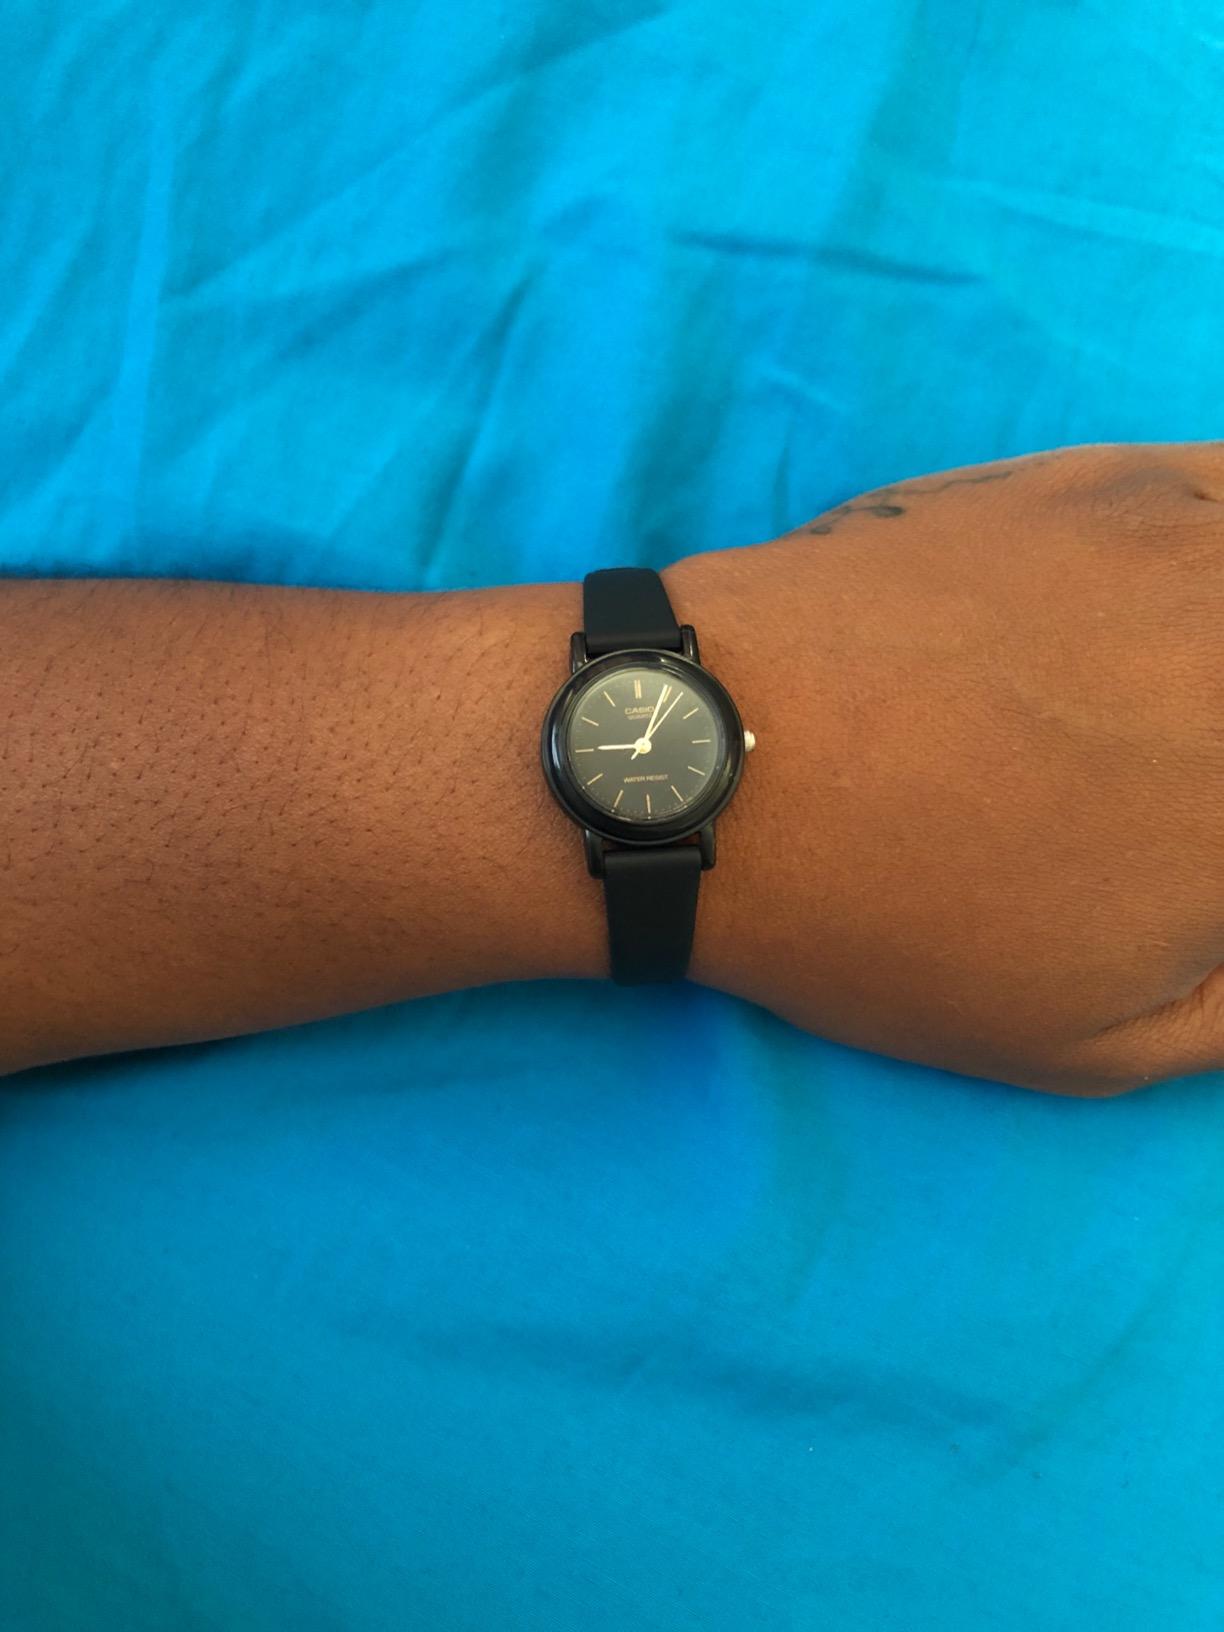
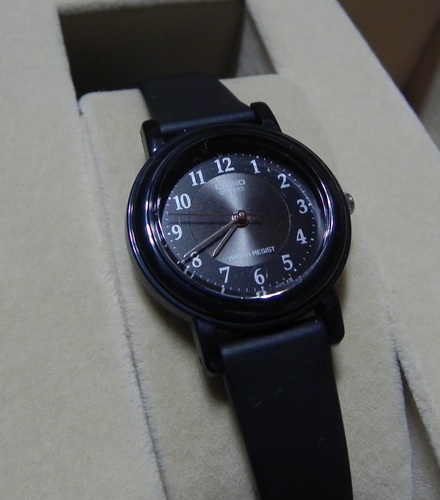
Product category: accessories_watch
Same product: no